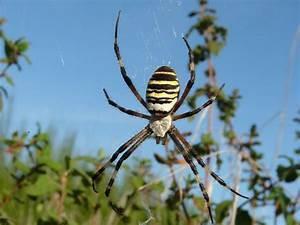
spider